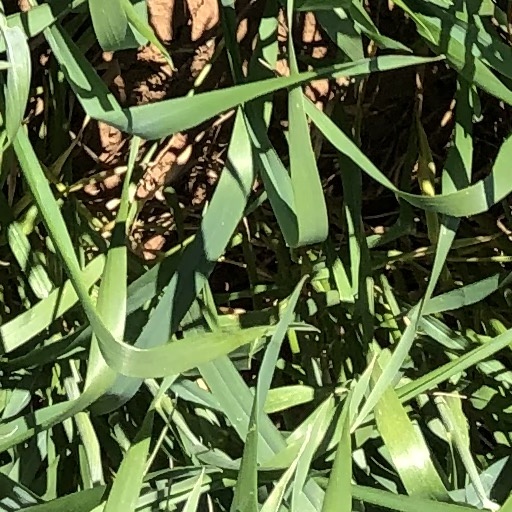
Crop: wheat